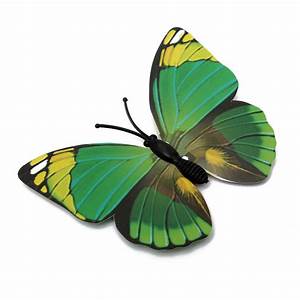
Label: butterfly